Historic house architecture in Morocco

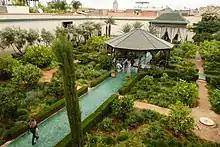
A large riad garden ("Le Jardin Secret") in Marrakesh, part of a former private mansion rebuilt in the 19th century

In Marrakesh the flat landscape and ample space within its city walls meant that houses could have larger courtyards and fewer stories, in contrast with those of Fez. Most older houses had only a ground floor, or at most an upper floor with a low ceiling used for storage. Larger and richer houses often contained riad gardens, which were more common in Marrakesh than in other cities. Houses were built in brick or rammed earth, with wood being used again for certain elements. Wooden corbelled arches seen in older houses became less common in more recent centuries and round or ogival brick arches were favoured instead. In turn, horseshoe arches became rarer after the 18th century. Walls were covered with plaster which historically had a rose, reddish, or yellowish colour, and sometimes enlivened with friezes of painted motifs. "Zellij" was used in reception rooms and around fountains. Window frames and doorframes are often highlighted with carved stucco. The carving of motifs into wood, on the other hand, became less common over time and by the late 19th century wooden decoration was limited to painted decoration. This painted decoration also evolved, however, increasing the use of floral motifs and typically employing a red background.